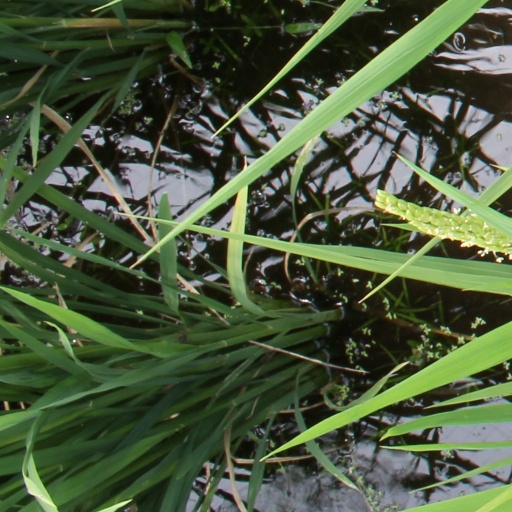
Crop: rice